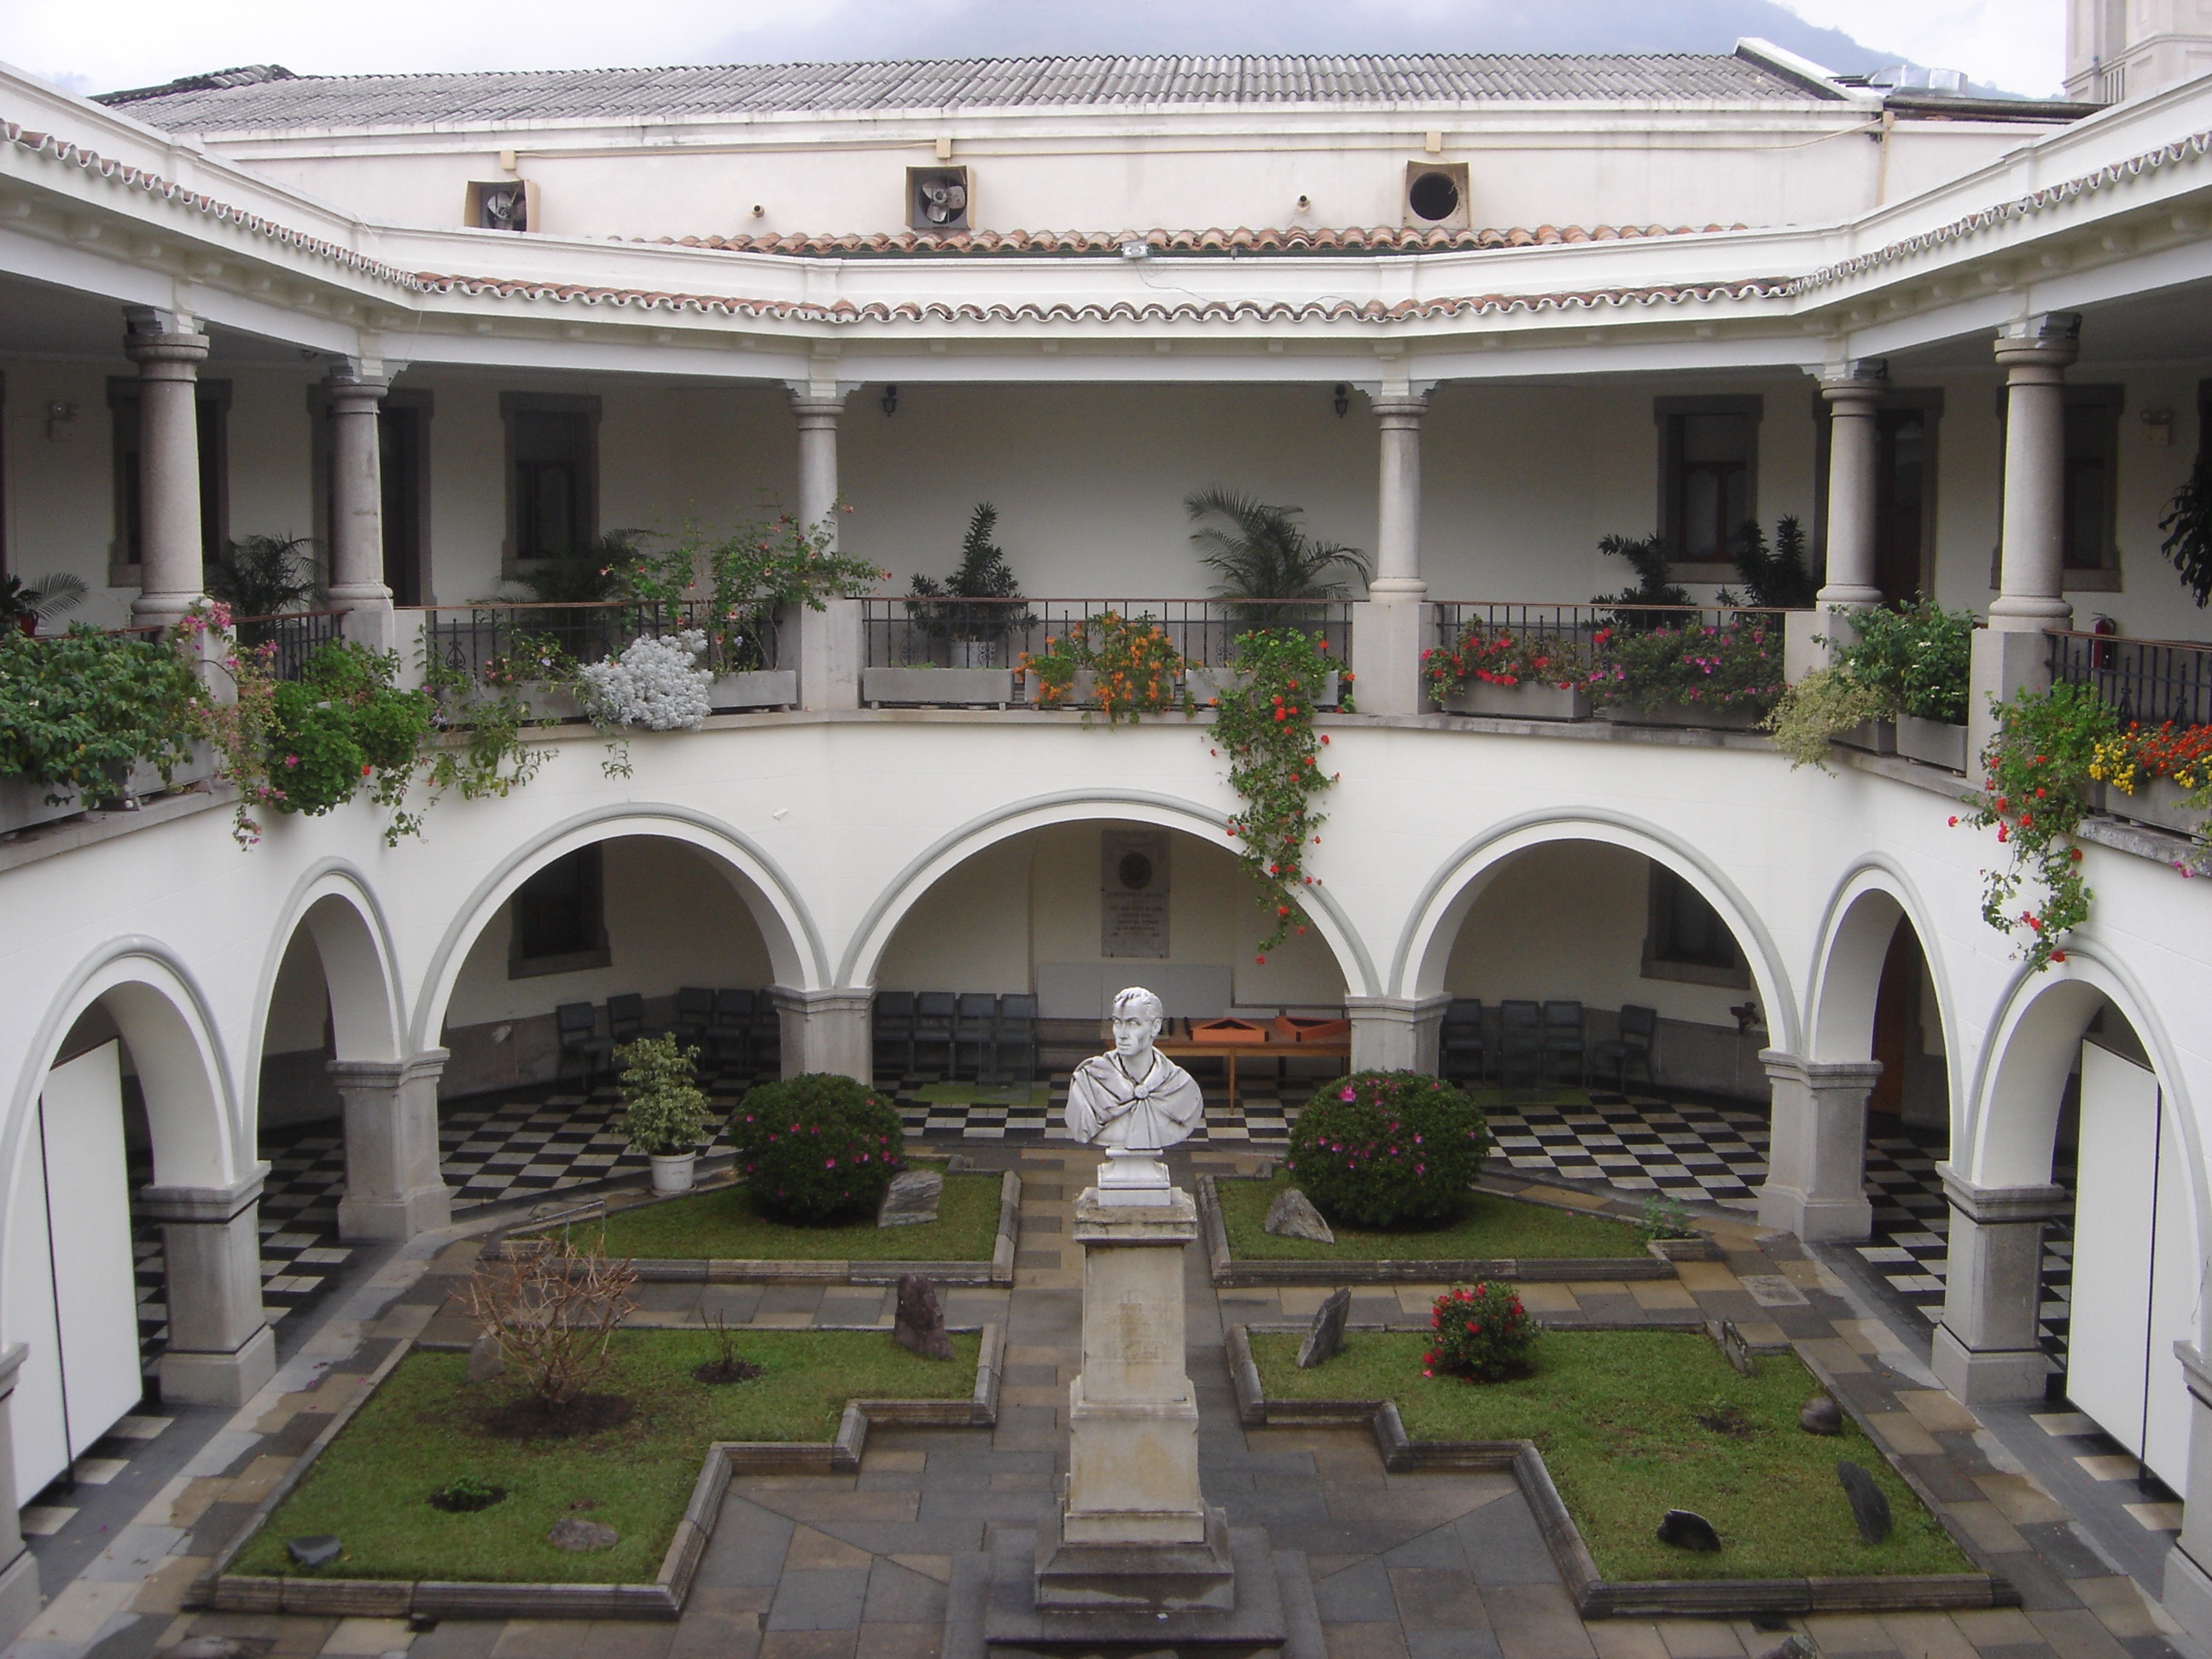
architecture, villa, mansion, building, palace, arch, property, courtyard, monastery, estate, hacienda, ula, rector's office, vice president for academic, m rida venezuela, university of andes